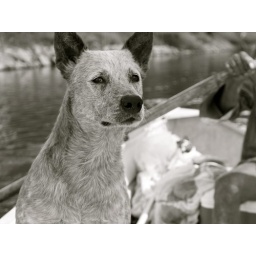
Cattle dog in boat 3